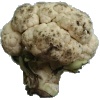
Label: cauliflower